Guillermo Rigondeaux

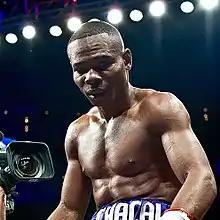
Rigondeaux in 2012

Guillermo Rigondeaux Ortiz (born 30 September 1980) is a Cuban professional boxer, who held the unified WBA (Super), WBO and "Ring" magazine super bantamweight titles between 2013 and 2017, and the WBA (Regular) bantamweight title from 2020 to 2021.